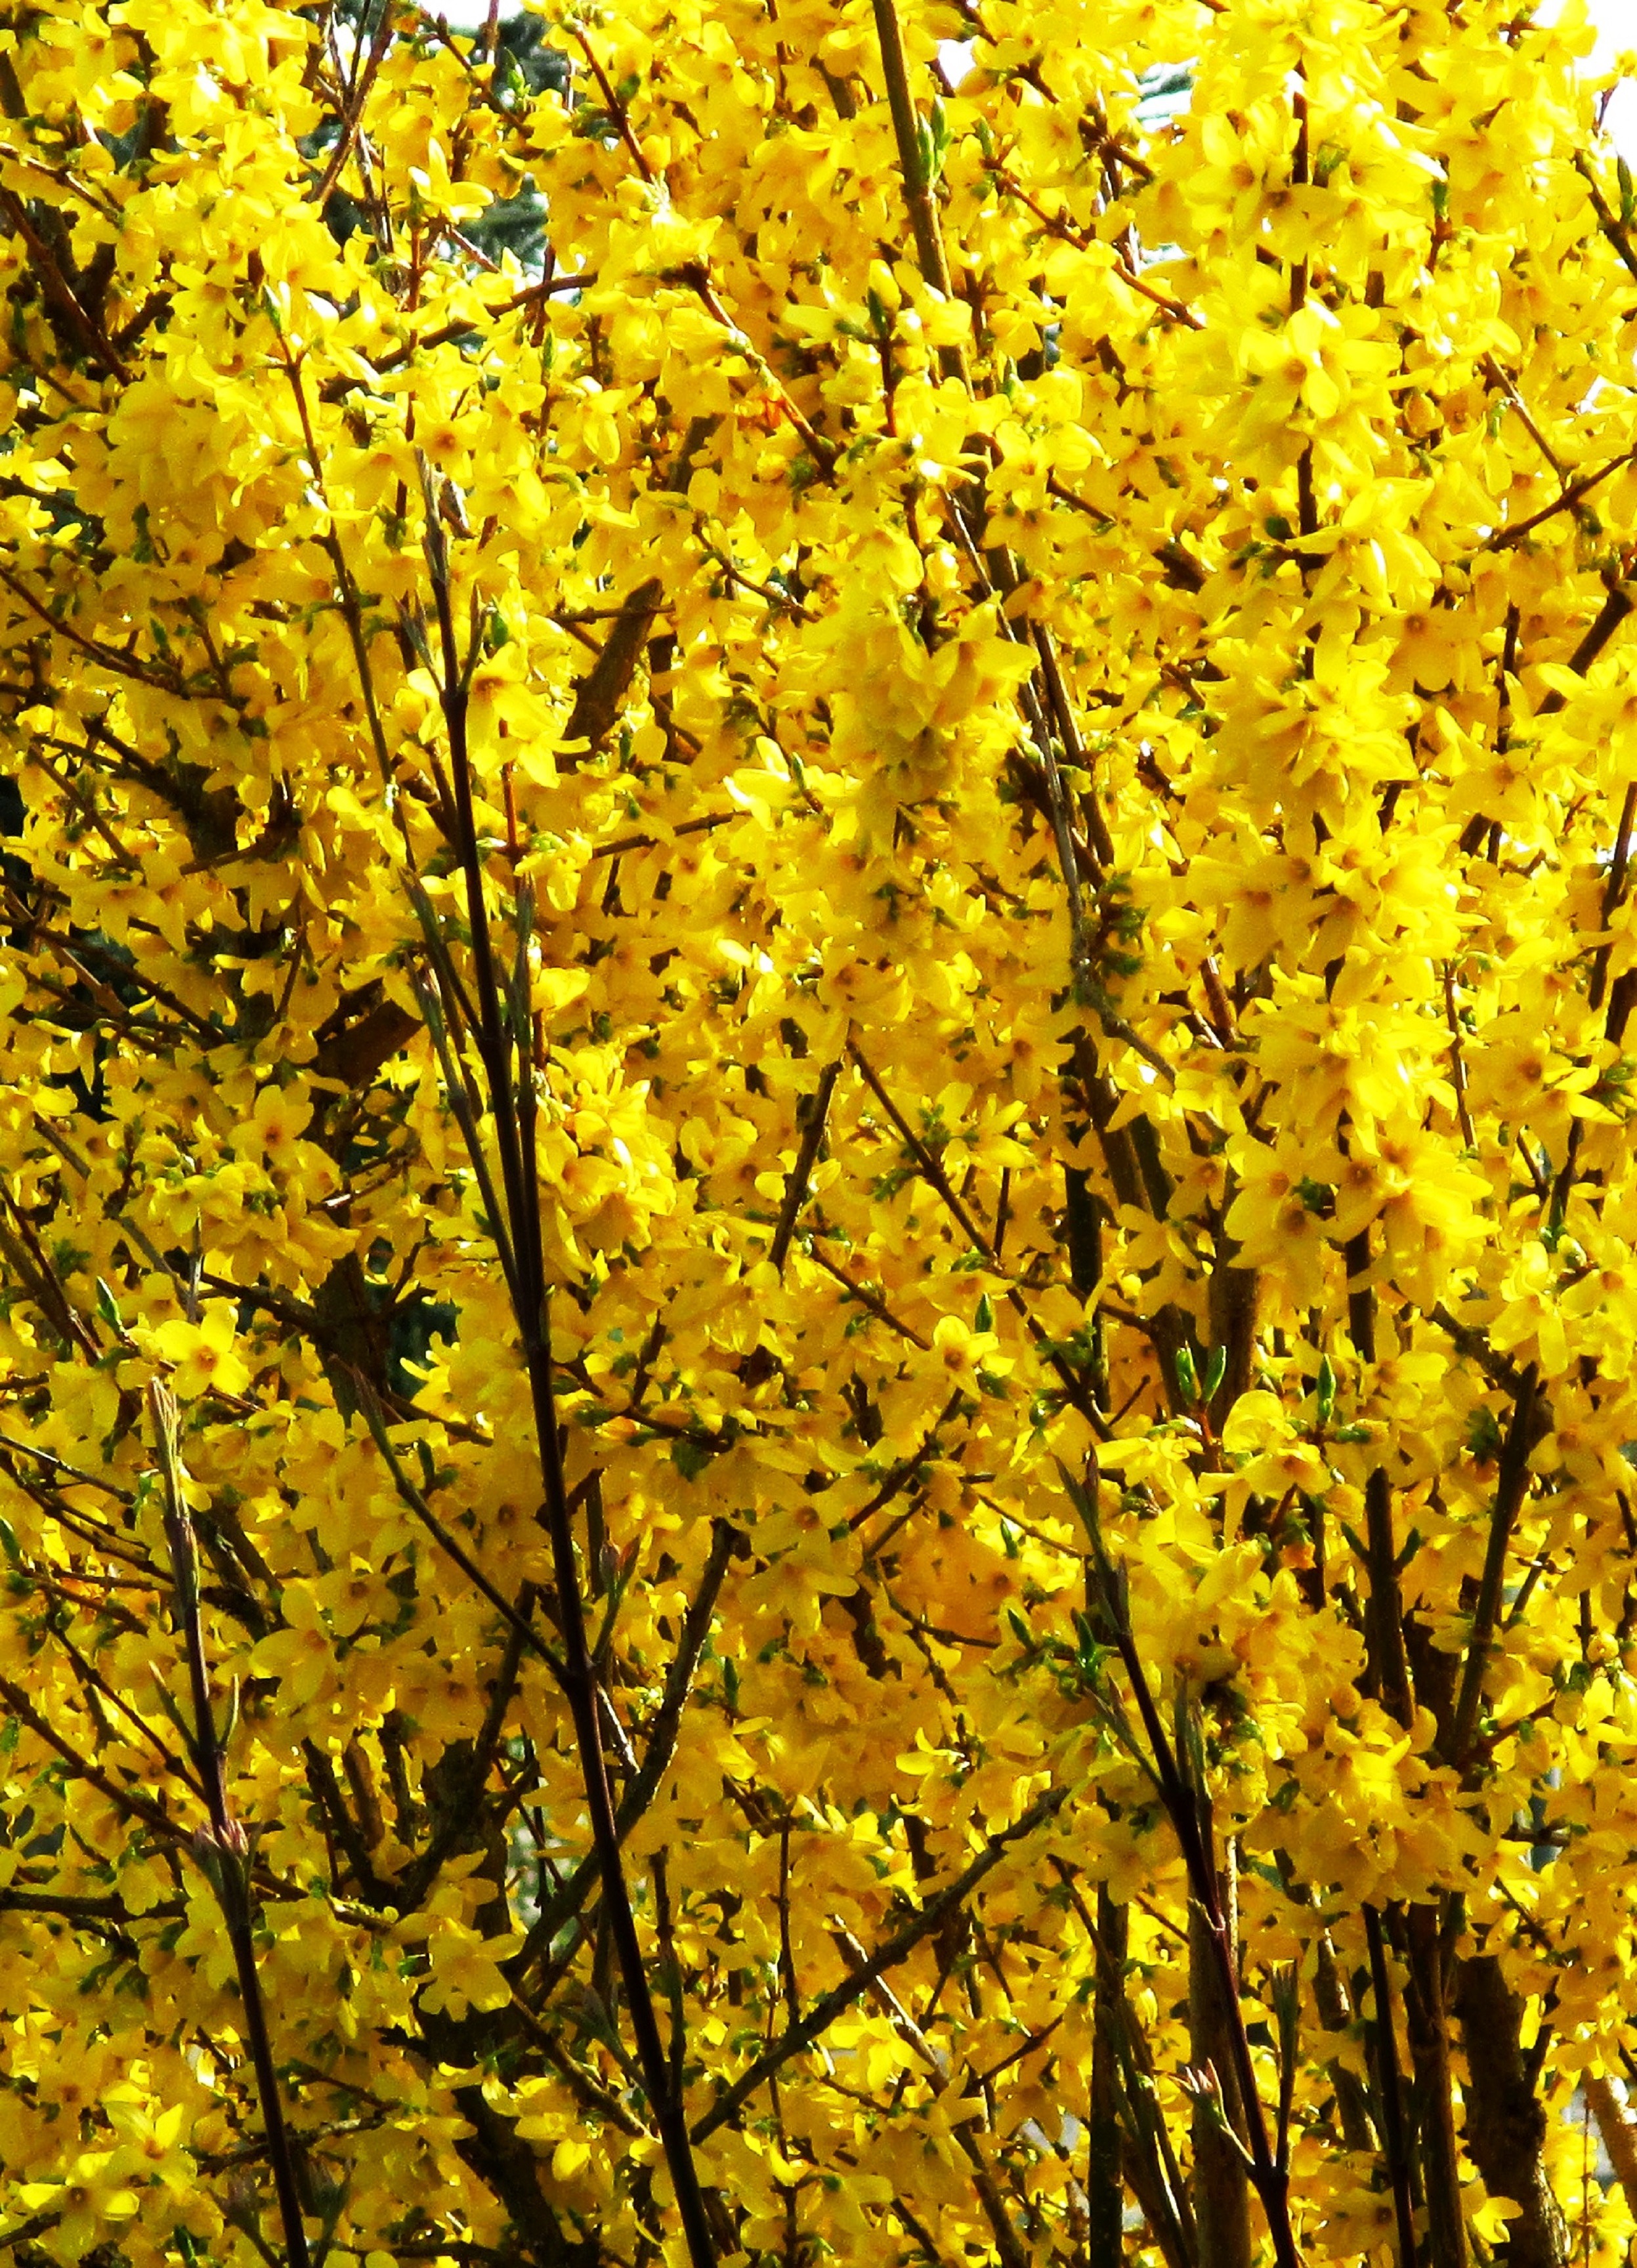
tree, branch, plant, sunlight, leaf, flower, bush, spring, autumn, yellow, season, flowers, bright, deciduous, forsythia, flowering plant, maidenhair tree, plant stem, woody plant, land plant